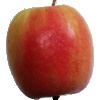
Label: apple_pink_lady